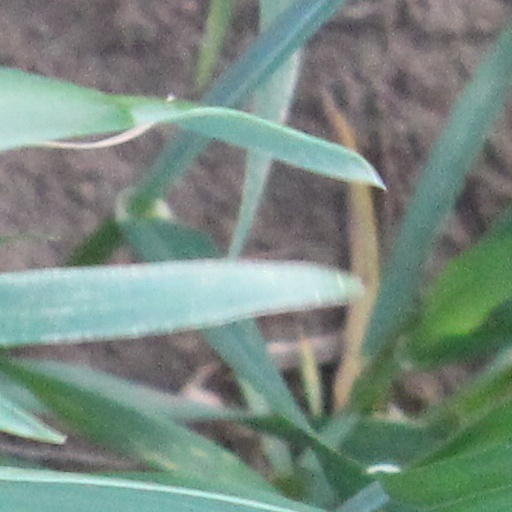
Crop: wheat